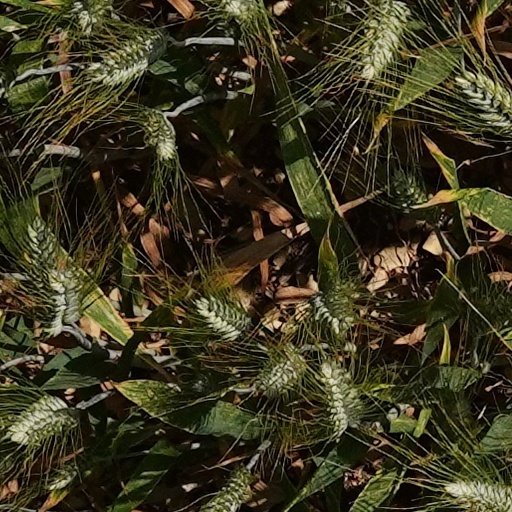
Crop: wheat